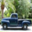
Label: pickup_truck